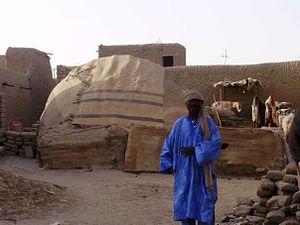
Habitant en tenue traditionnelle Touareg de Tombouctou This is an image of Cultural Fashion or Adornment from Mali
Tombouctou est une commune du Mali, située à une douzaine de kilomètres du fleuve Niger et chef-lieu du cercle de Tombouctou et de la région de Tombouctou.